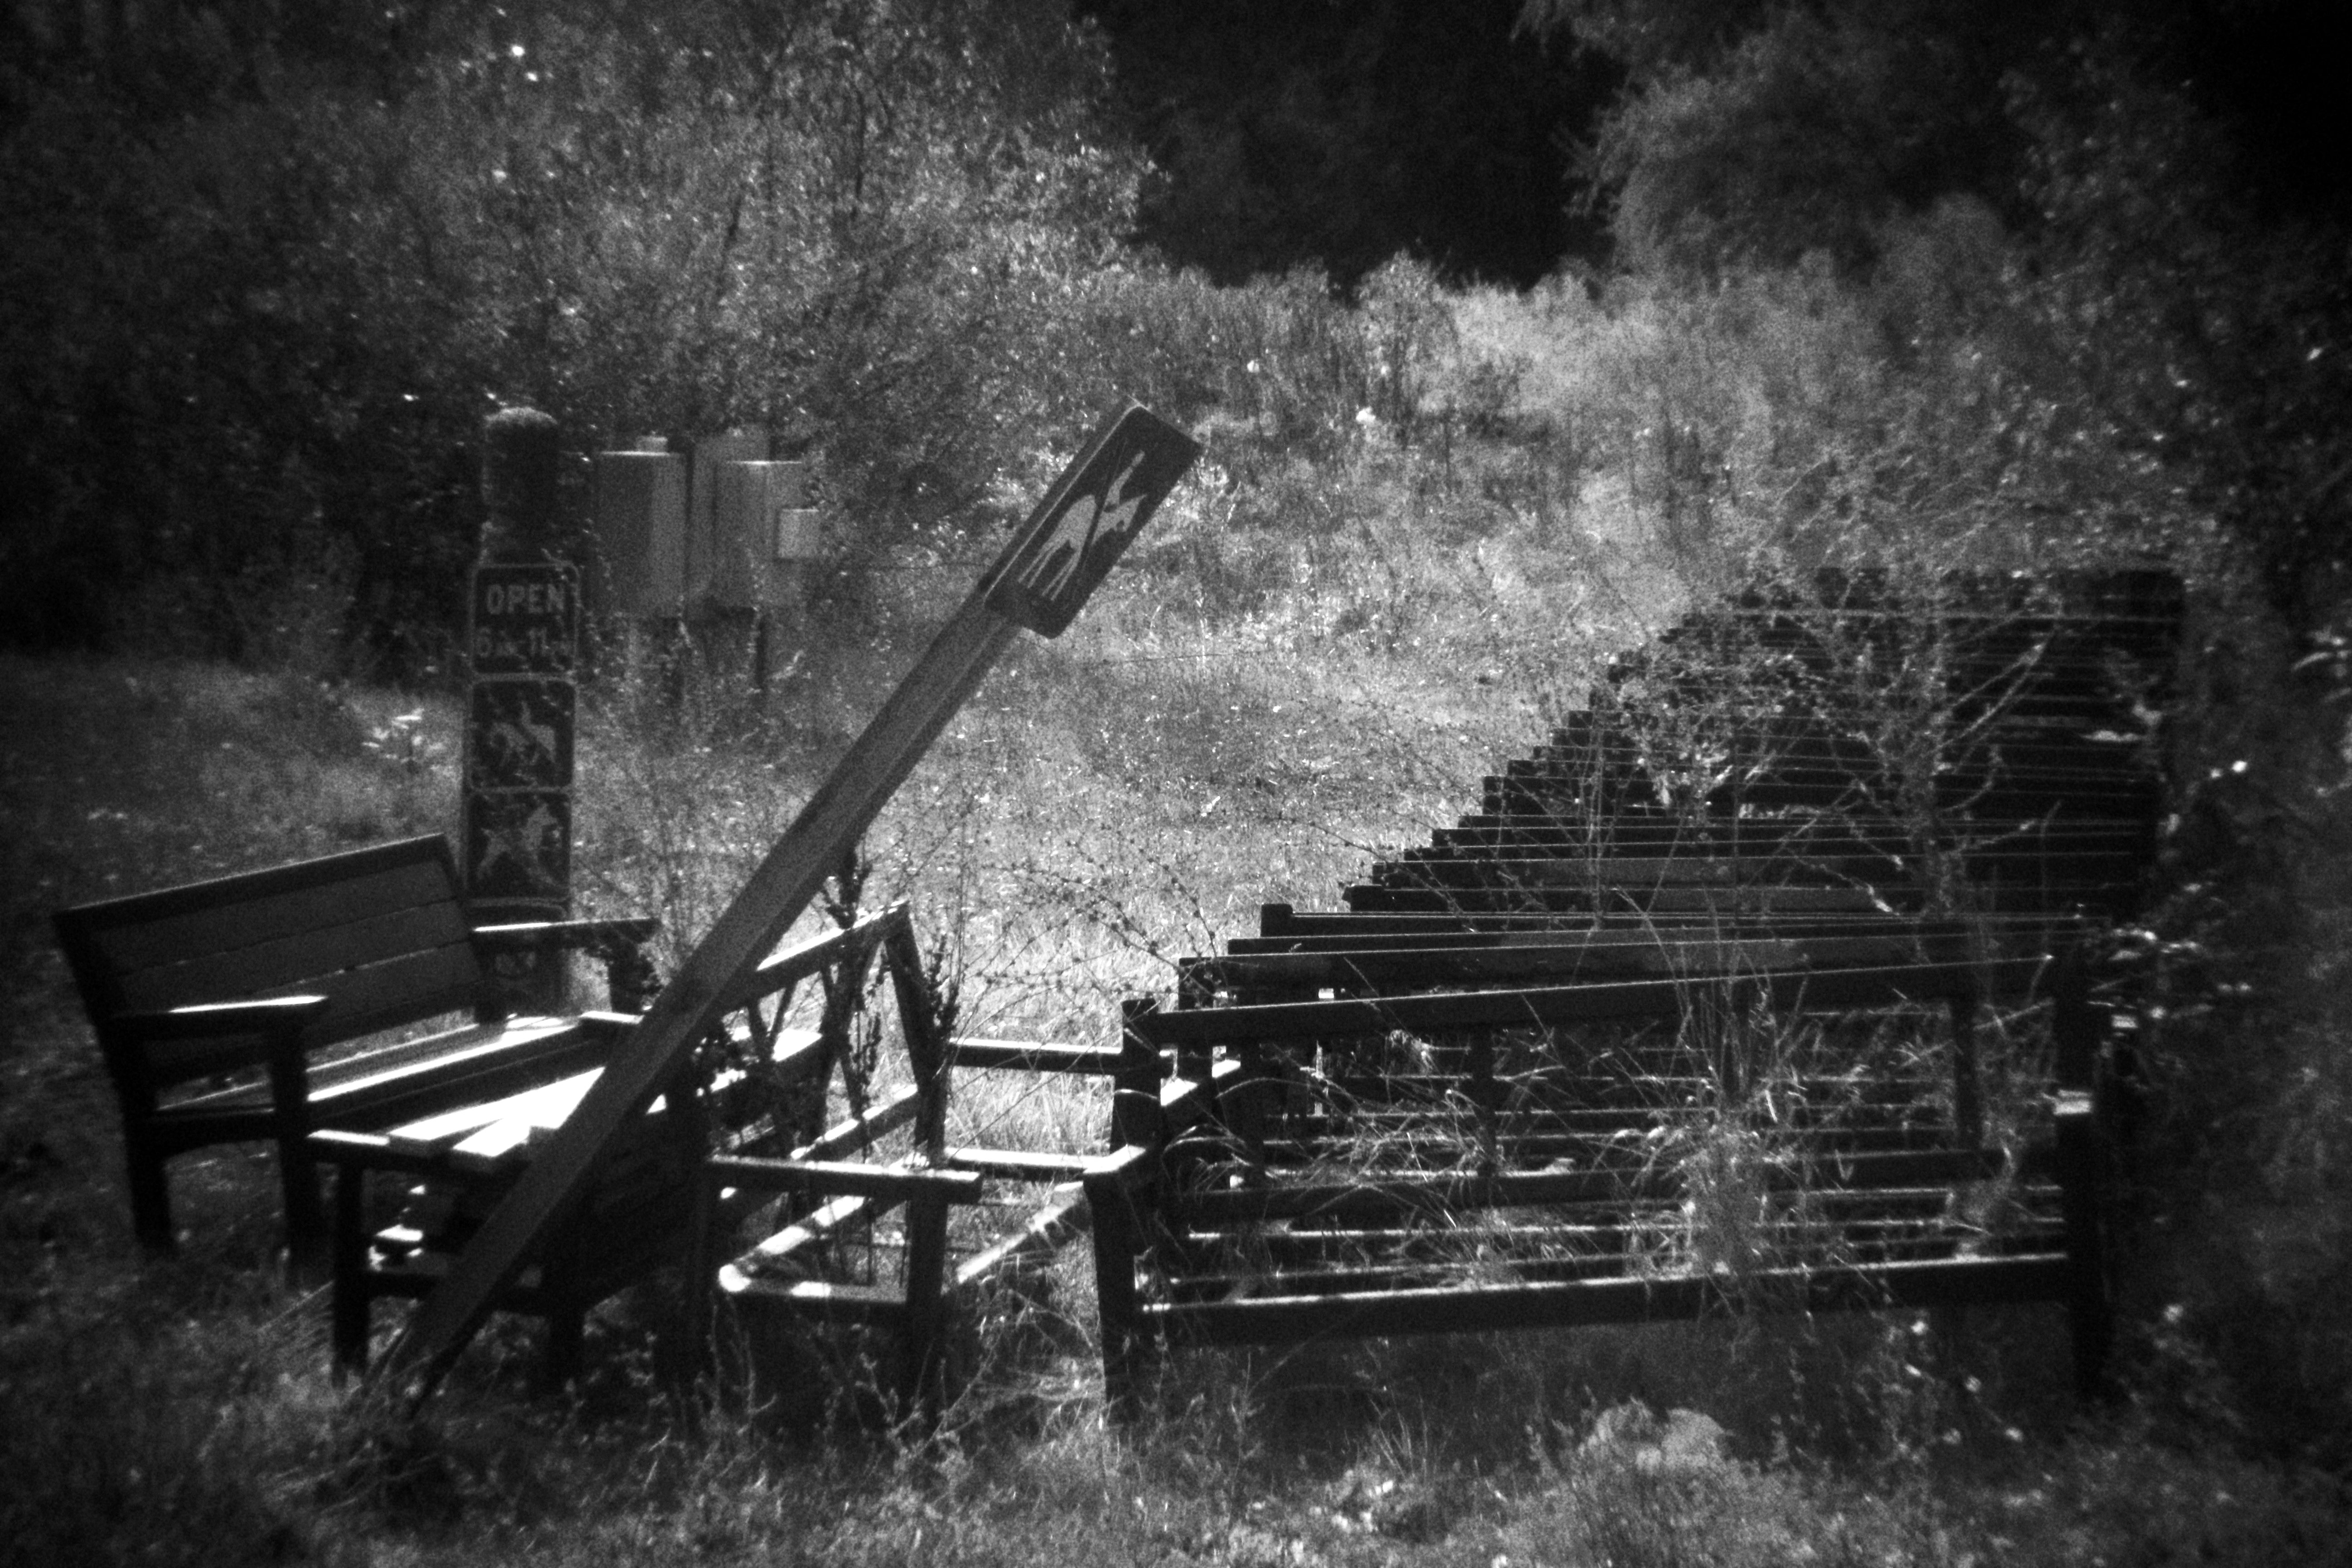
light, black and white, white, night, photography, darkness, black, monochrome, bw, blackandwhite, canada, parkbenches, photograph, holgalens, contrasts, monochrome photography, film noir